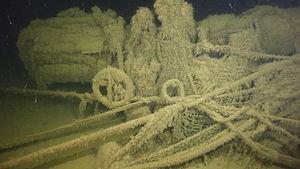
Le golfe de Finlande est un bras oriental de la mer Baltique séparant la Finlande de l'Estonie. Le delta de la Neva, au fond de ce golfe à l'est, offre une ouverture maritime à la Russie.